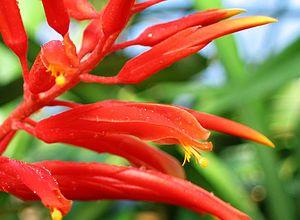
Pitcairnia grafii est une espèce de plante de la famille des Bromeliaceae, endémique du Venezuela.
Les Broméliales sont un ordre de plantes monocotylédones.